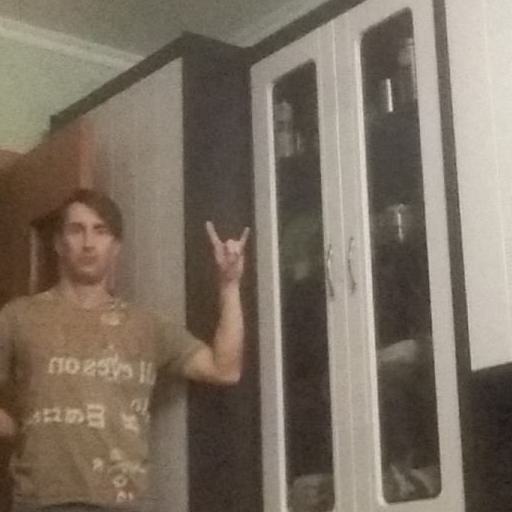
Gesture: rock